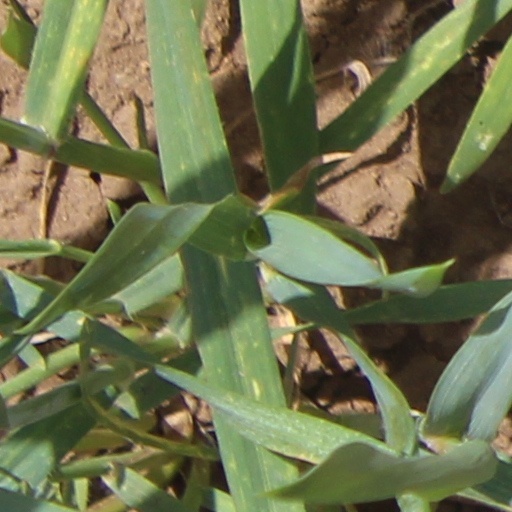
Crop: wheat